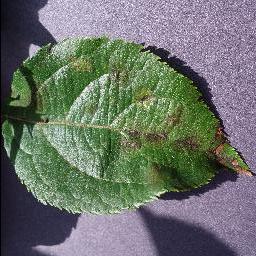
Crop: apple
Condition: scab